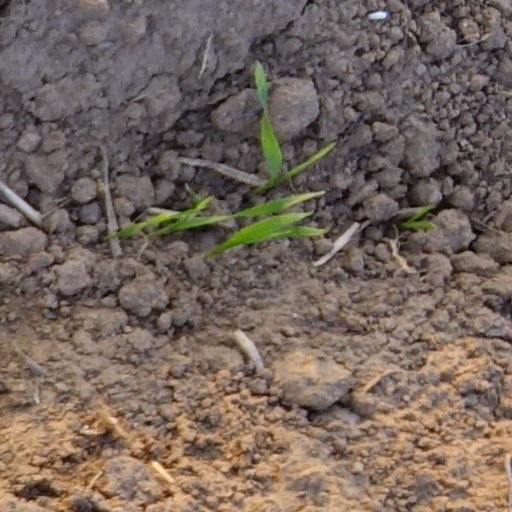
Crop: wheat